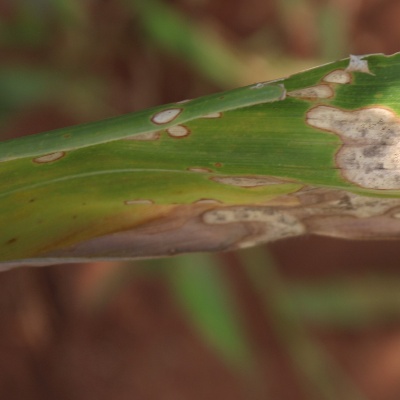
Crop: Maize
Condition: leaf blight